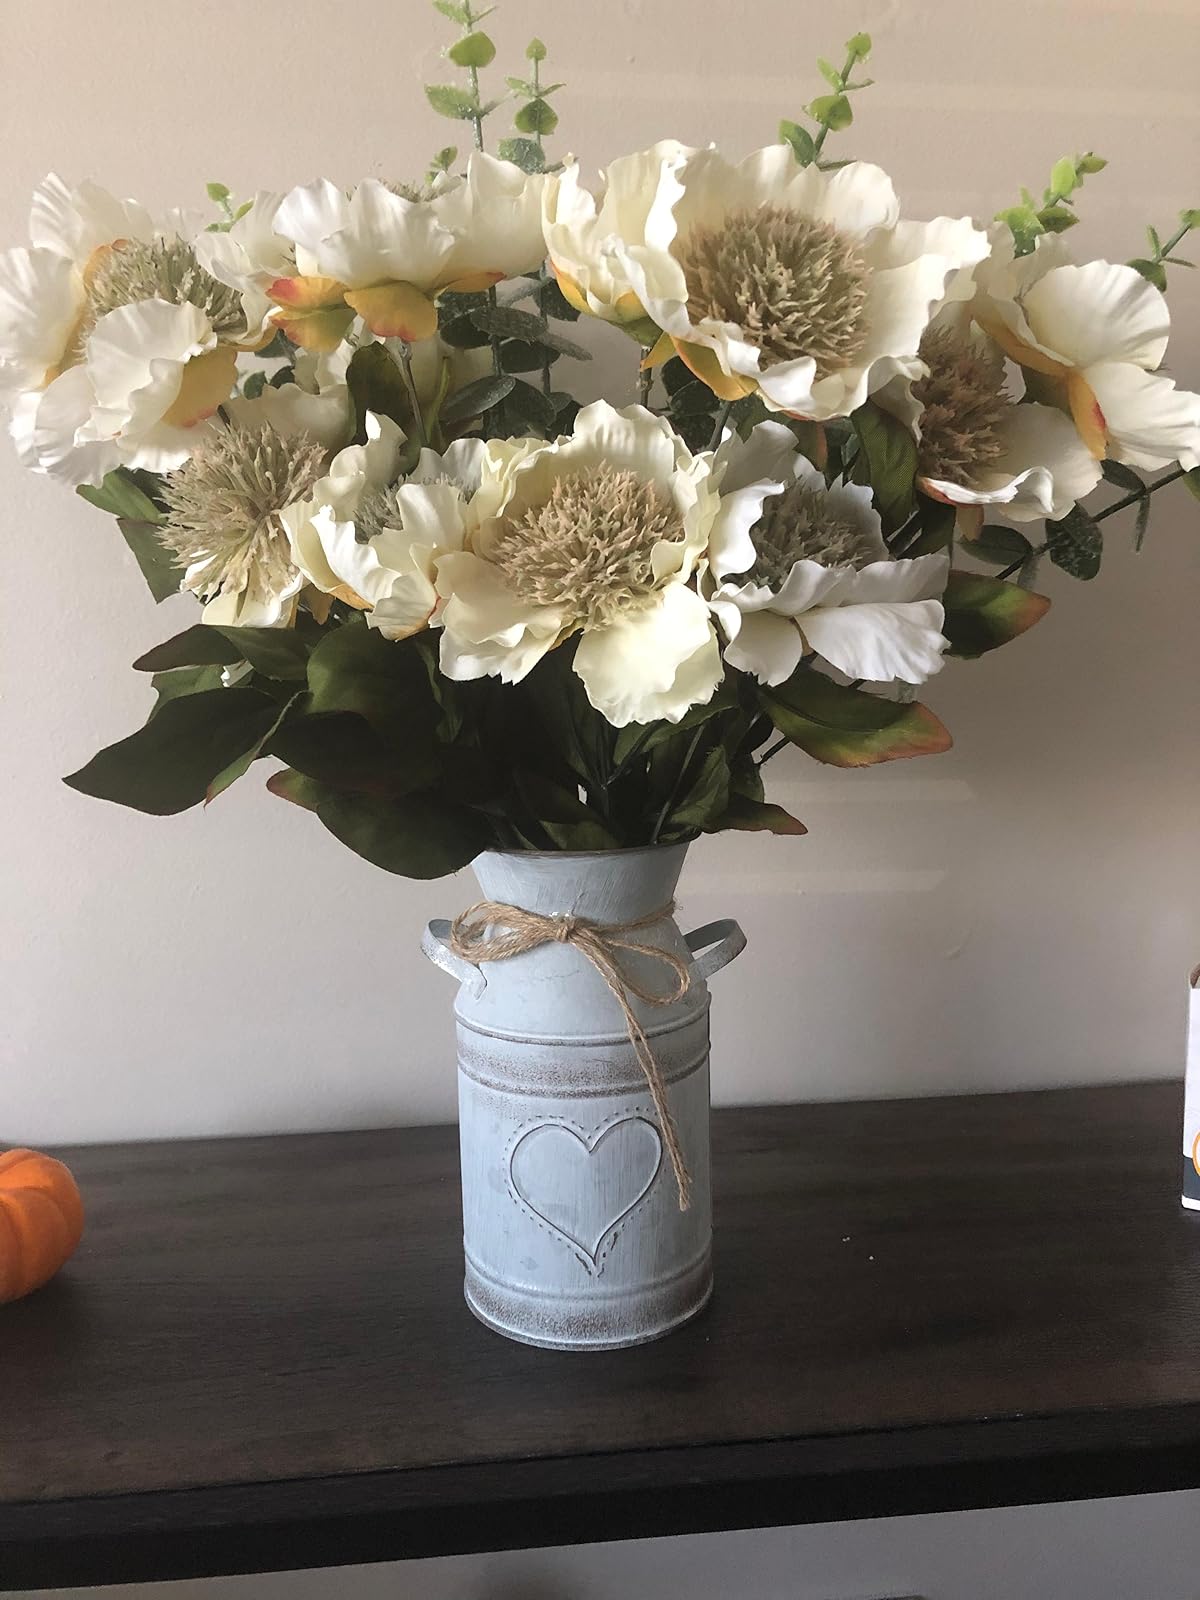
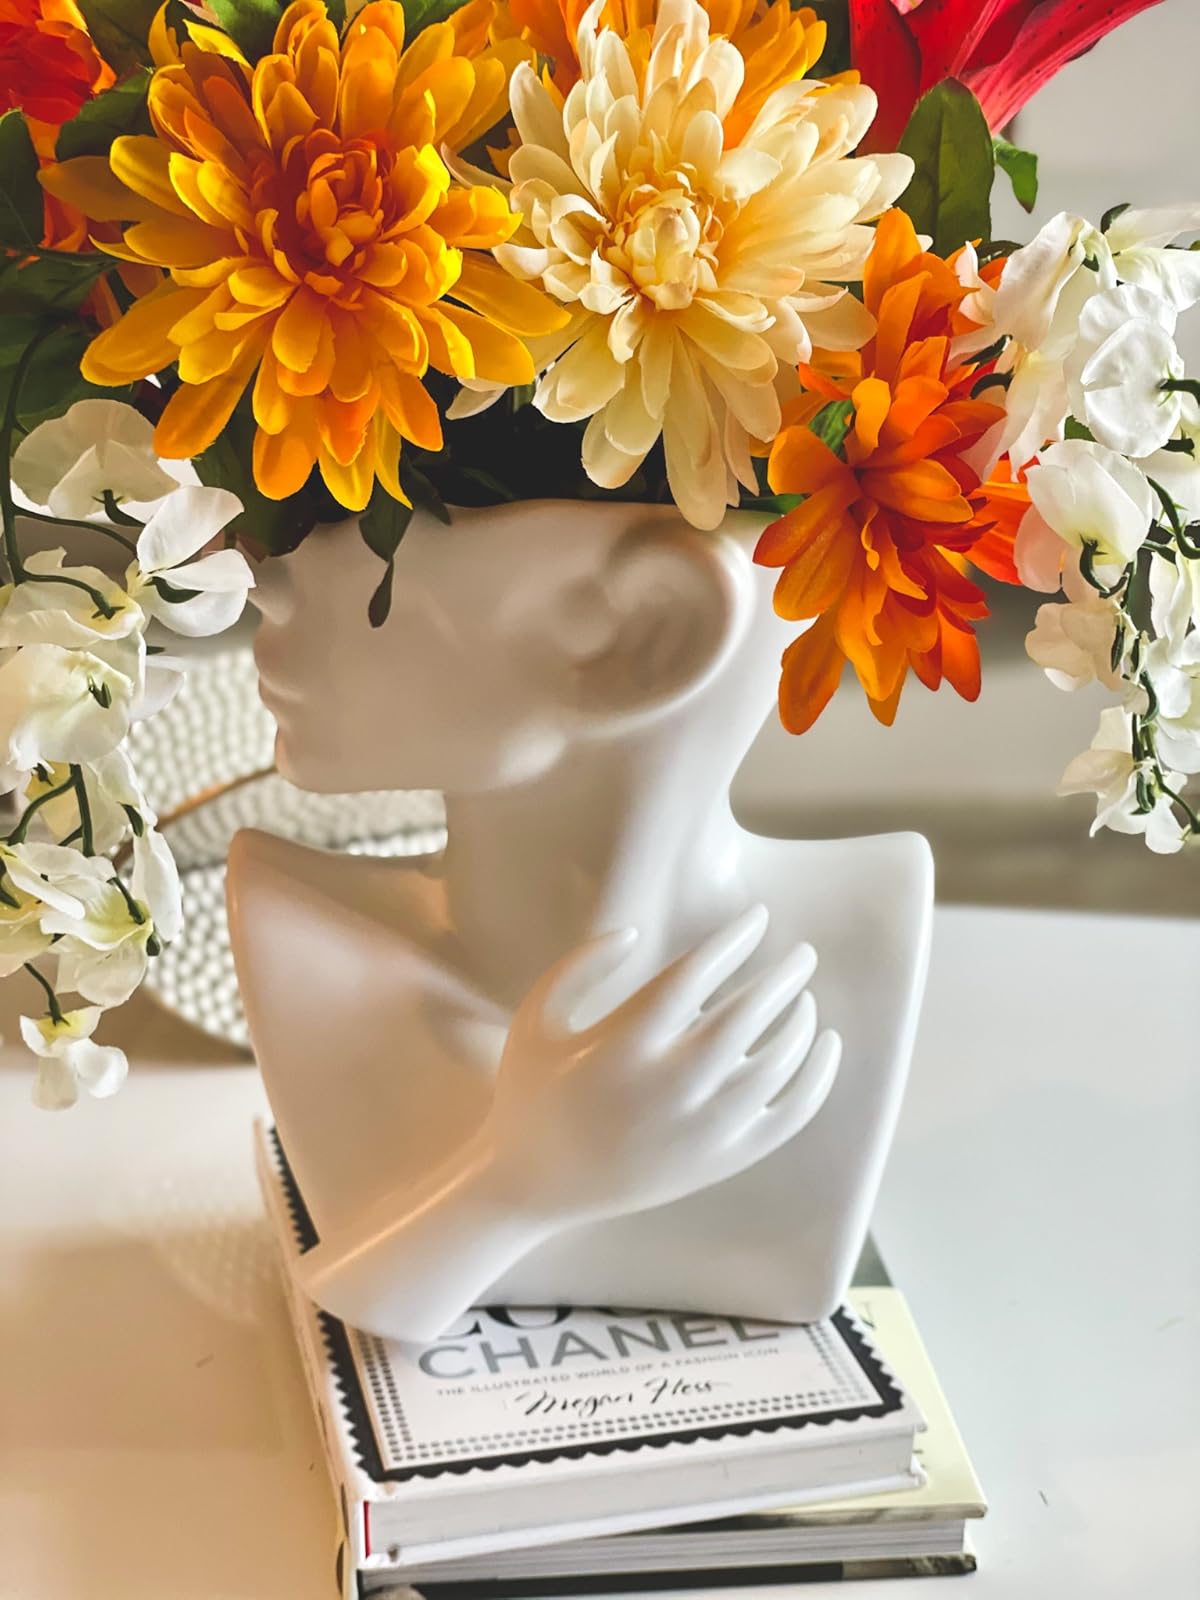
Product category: vase
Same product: no